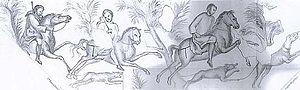
détail mosaique de lillebonne
La grande mosaïque de Lillebonne est une mosaïque d’époque romaine, trouvée en 1870 à Lillebonne, ancienne Juliobona. Lors de sa découverte, elle mesurait 8,56 m sur 6,80 m. On estime qu'elle date de la fin du IIIᵉ ou du IVᵉ siècle apr. J.-C., même si la datation ne peut être précisée davantage.